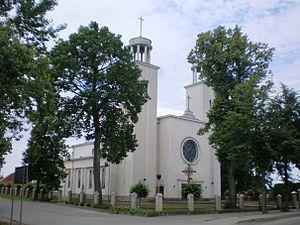
Pilviškiai est un village de la Municipalité du district de Vilkaviškis dans l'Apskritis de Marijampolė en Lituanie.